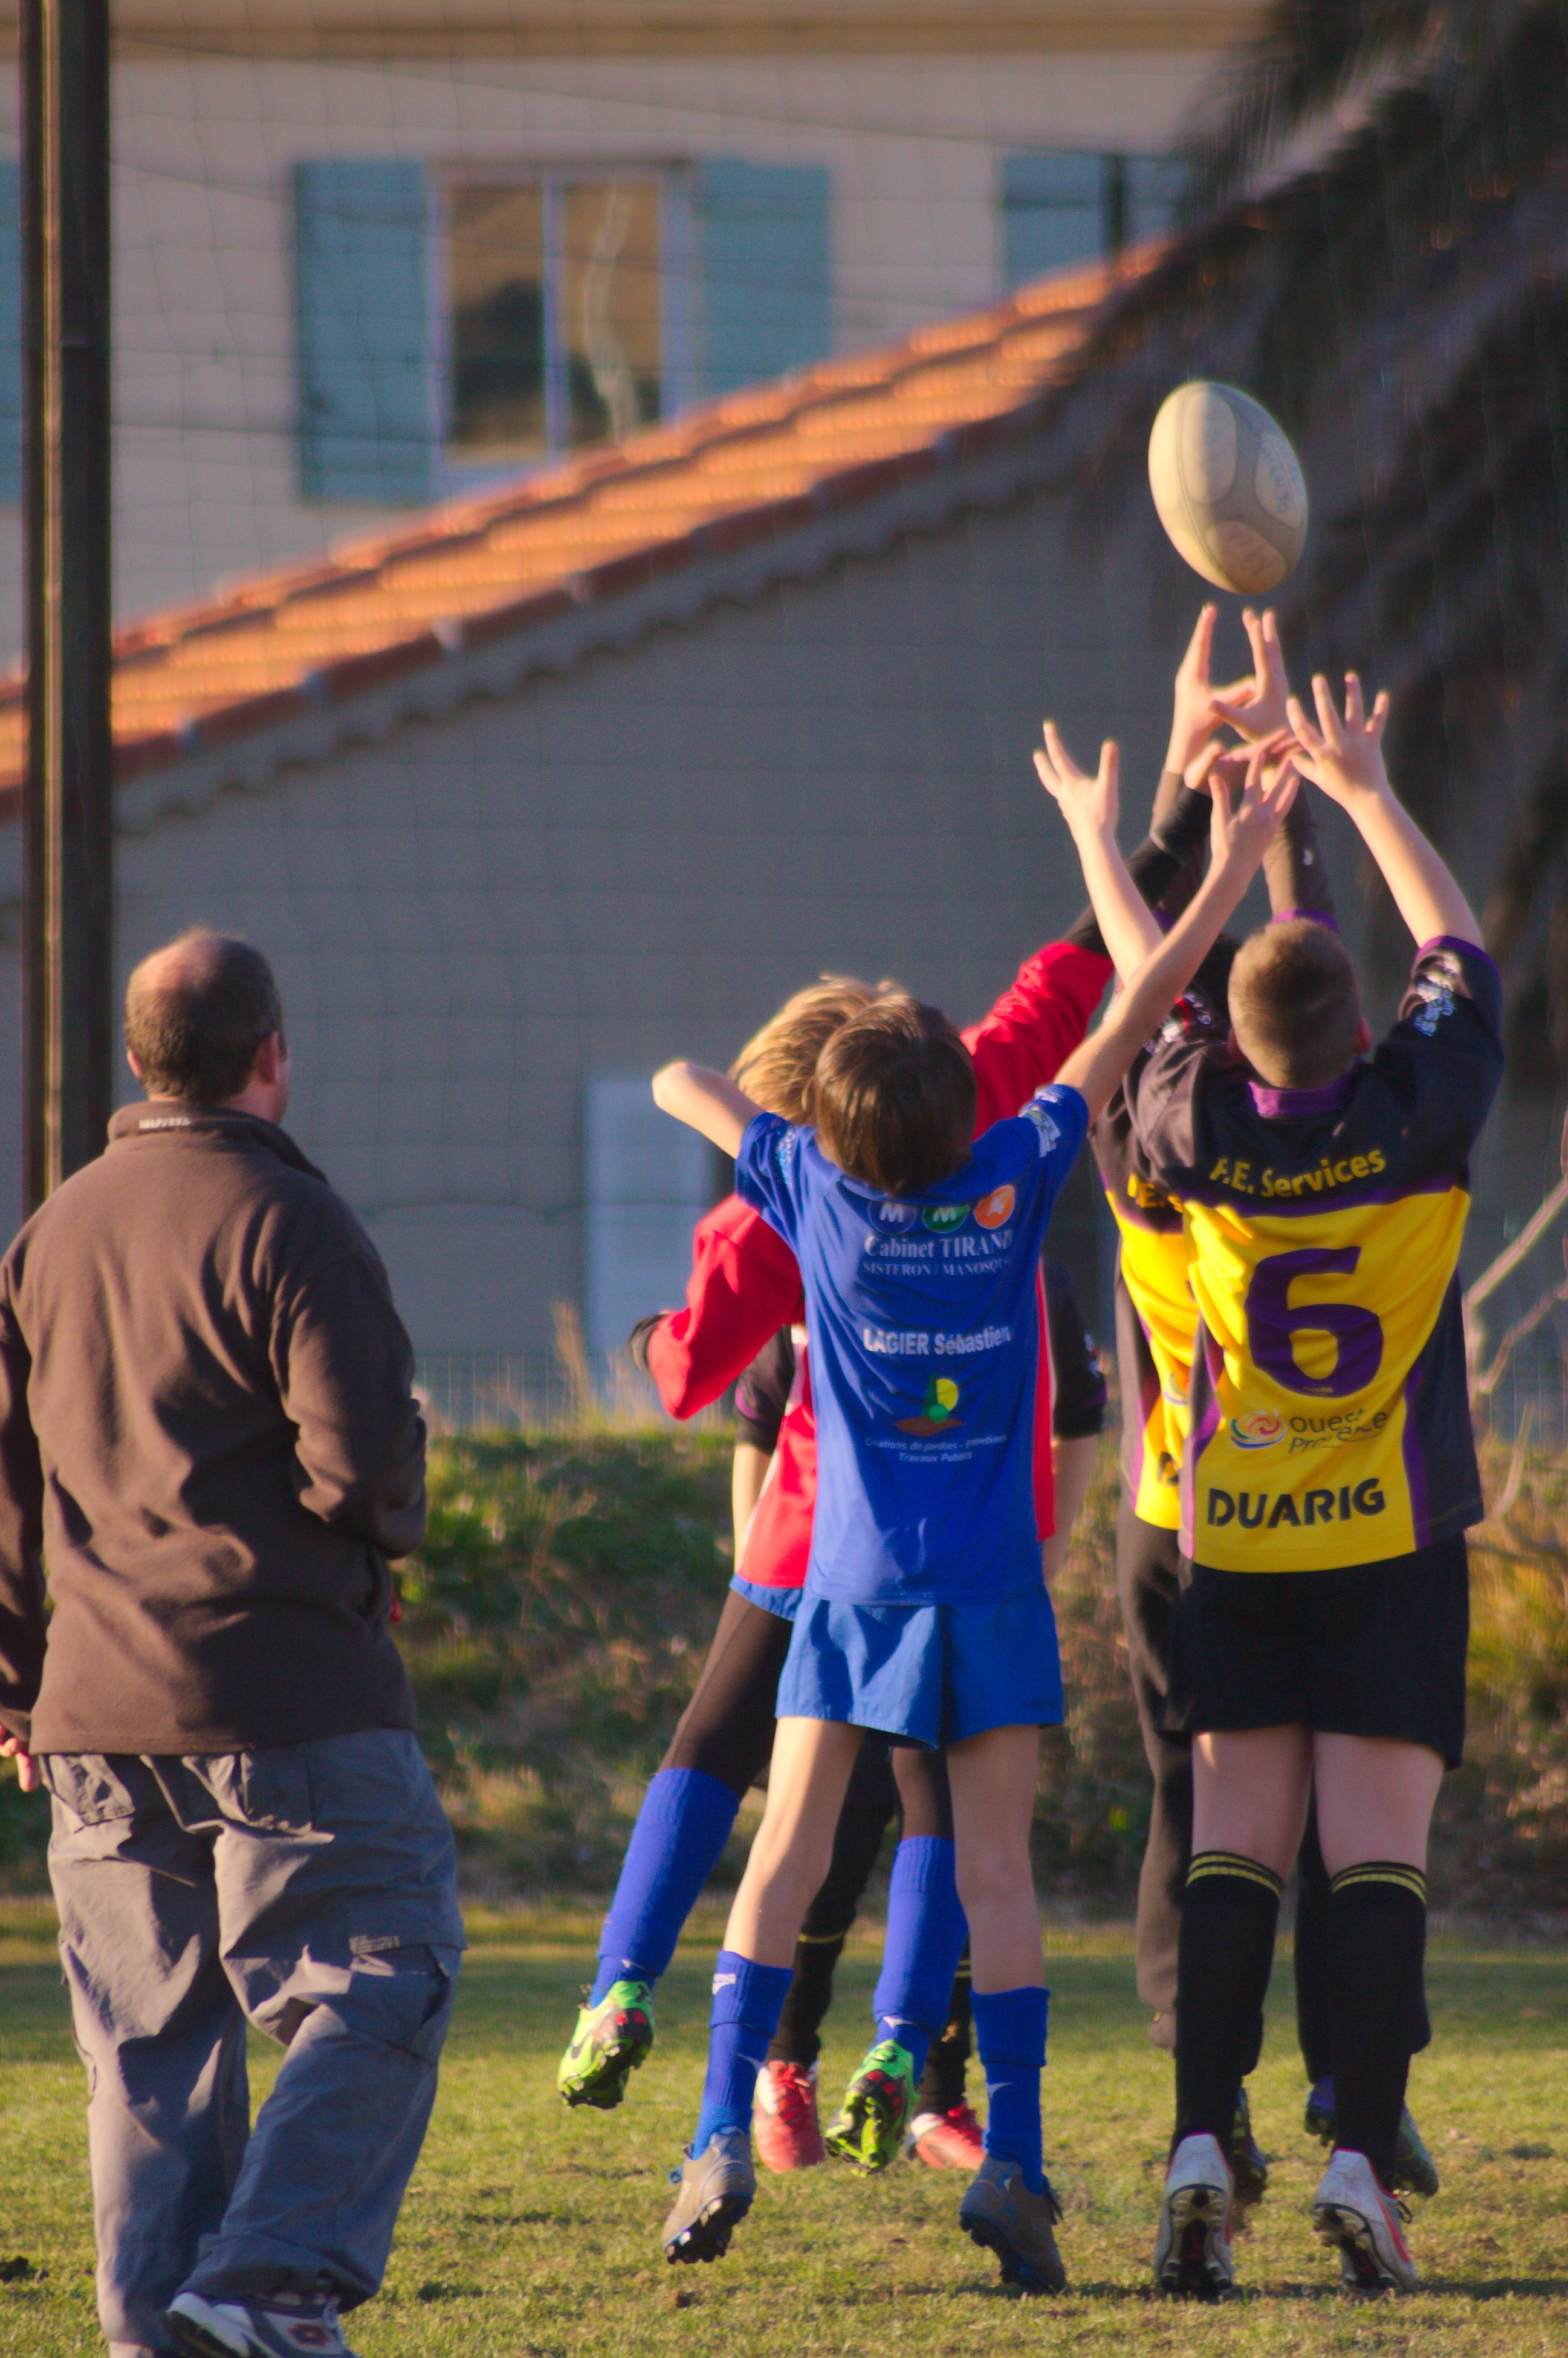
sport, key, action, soccer, blue, yellow, rugby, team, sports, ball, tournament, football player, ball game, team sport, competition event